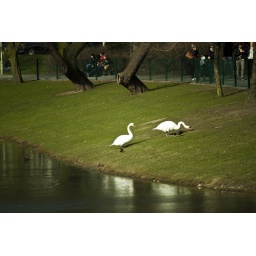
500D, 55-250mm IS Canonswans sitting by a lake in the city park of Antwerp.